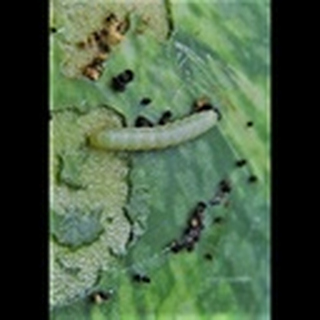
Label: cotton_army_worm